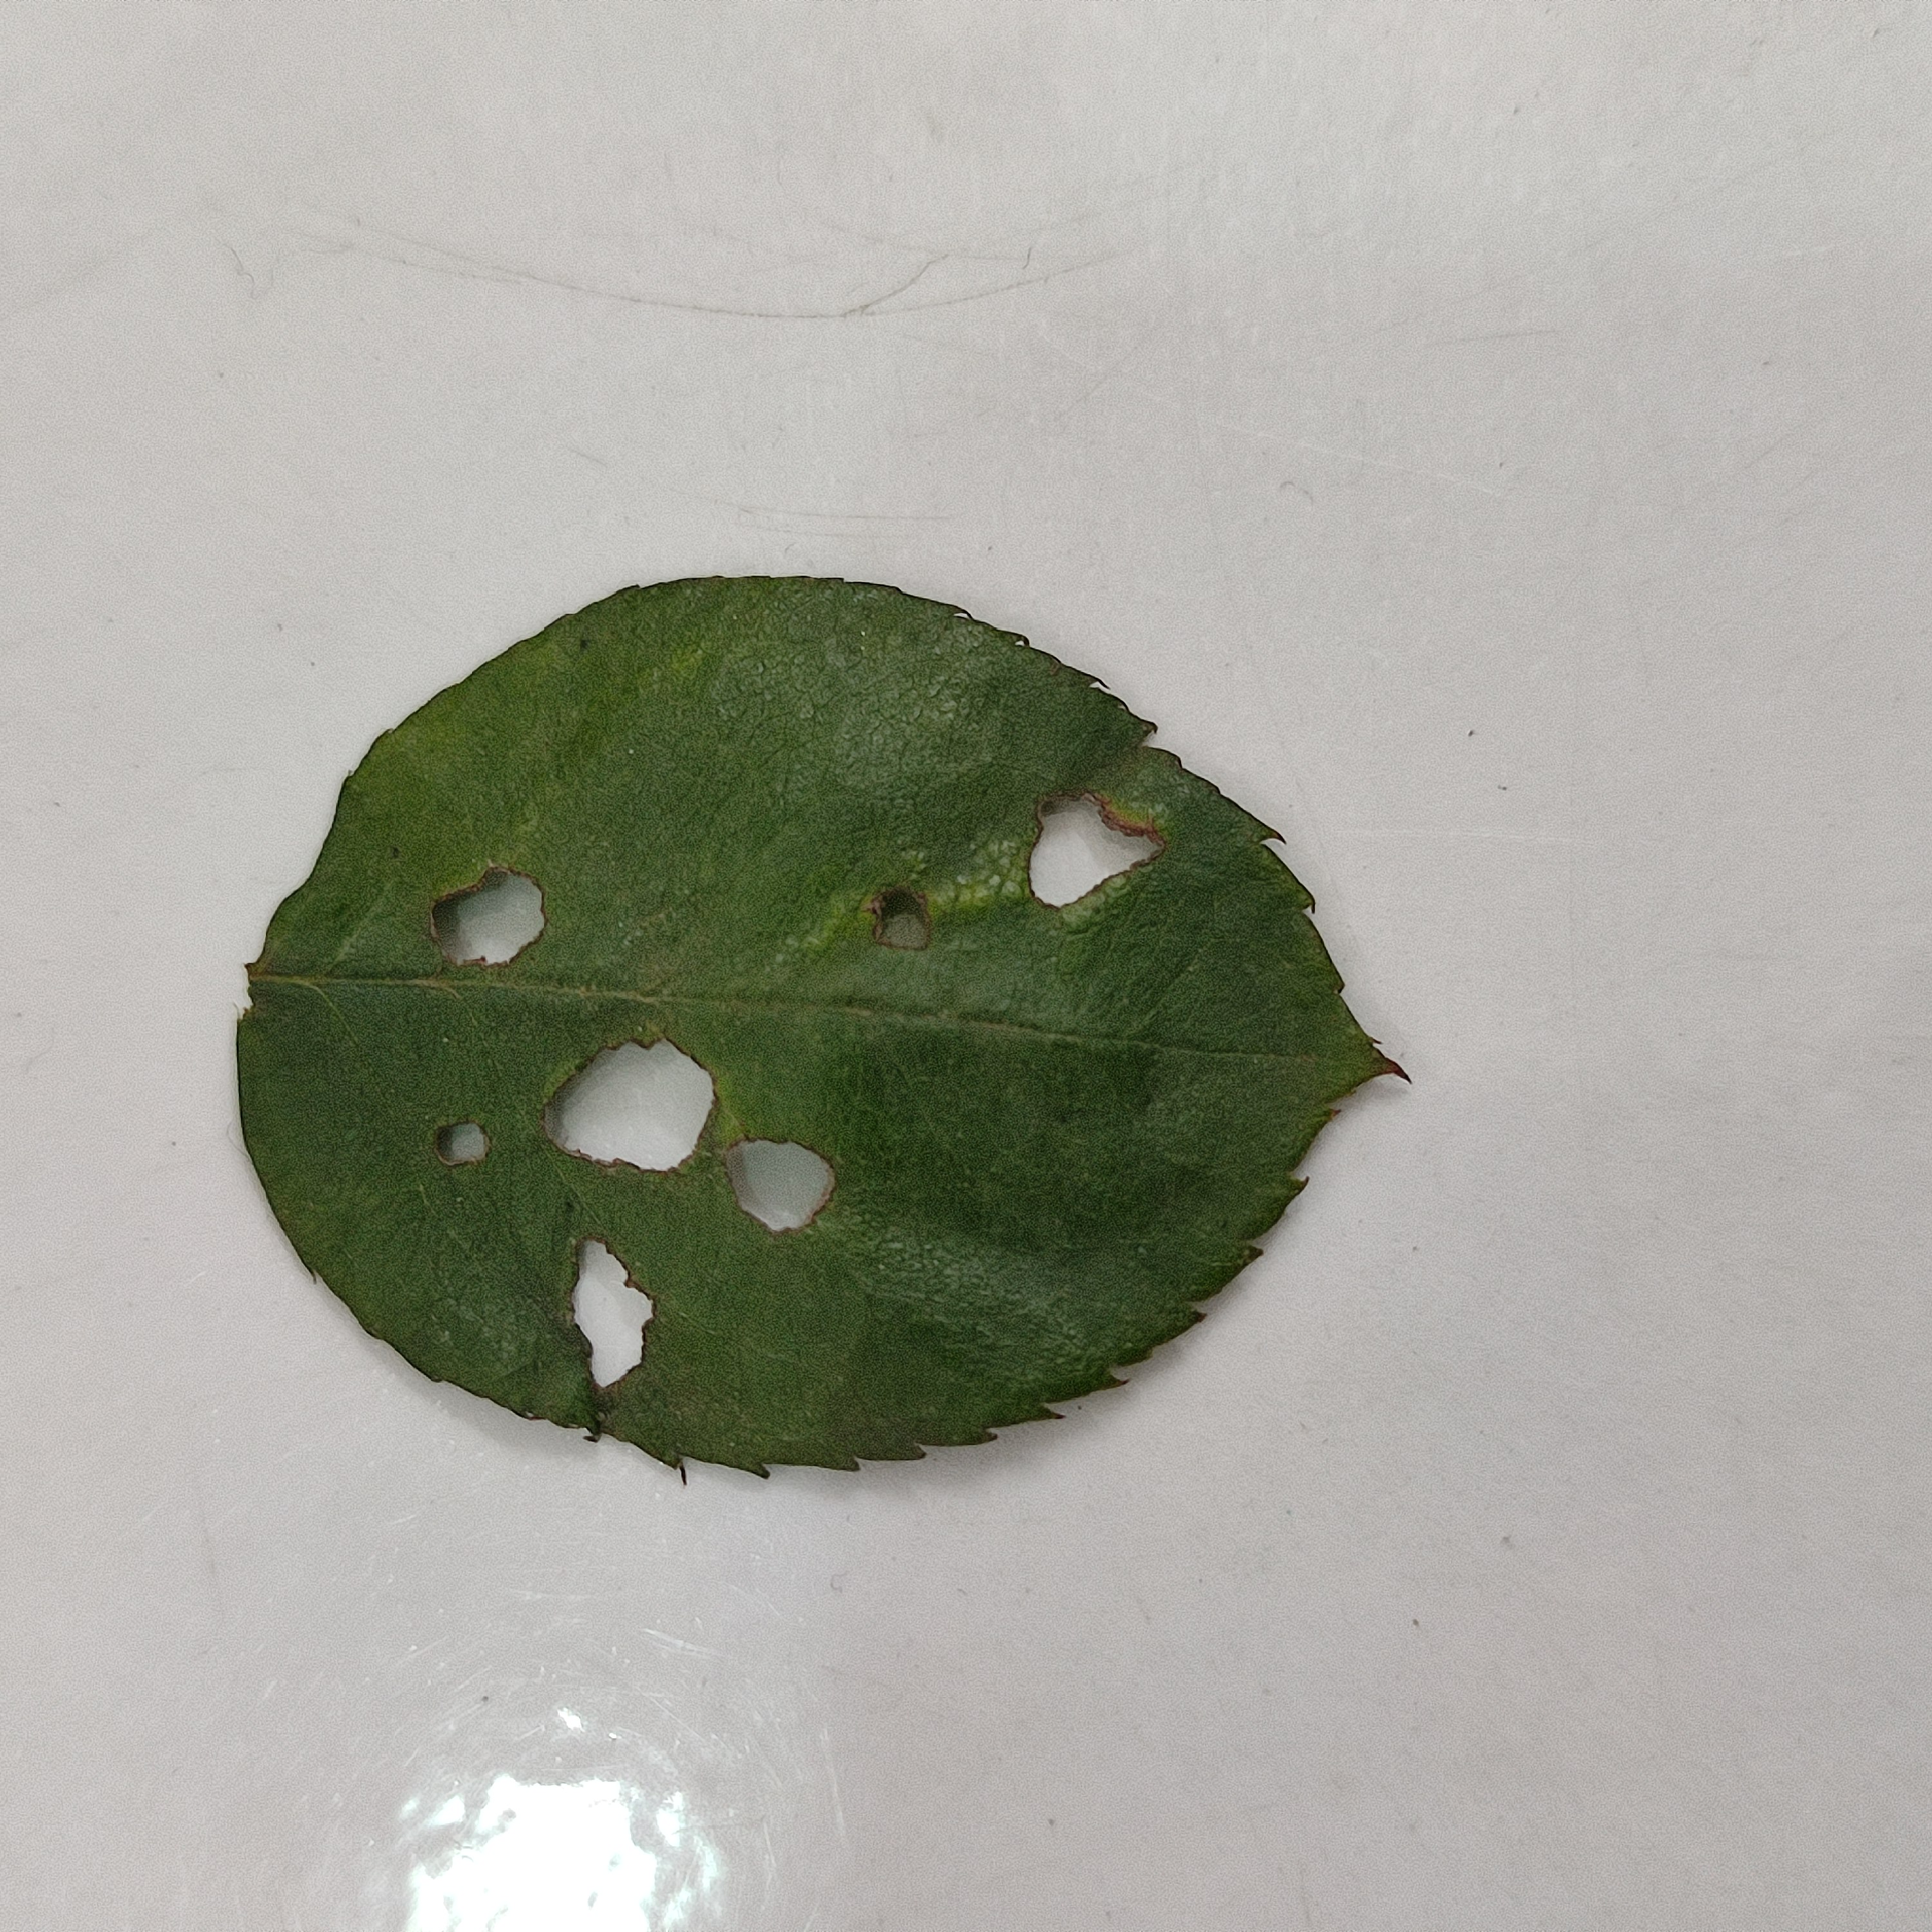
Label: Insect Hole